Toba Batak language

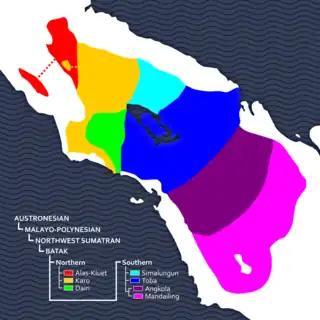
The distribution of Batak languages in northern Sumatra. Toba Batak is the majority language in the blue-colored areas labeled with its ISO 639-3 code "bbc".

Toba Batak is an Austronesian language spoken in North Sumatra province in Indonesia. It is part of a group of languages called Batak. There are approximately 1,610,000 Toba Batak speakers, living to the east, west and south of Lake Toba. Historically it was written using the Batak script, but the Latin script is now used for most writing.